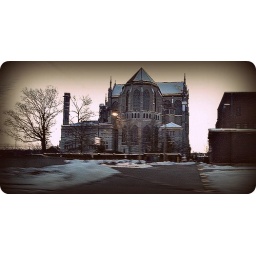
old picture from the car window in KY, new edit